Josephine Teo

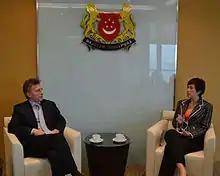

Teo made her political debut in the 2006 general election when she contested in Bishan–Toa Payoh GRC as part of a five-member People's Action Party team. The PAP team won by an uncontested walkover and Teo became a Member of Parliament representing the Toa Payoh East ward of Bishan–Toa Payoh GRC.